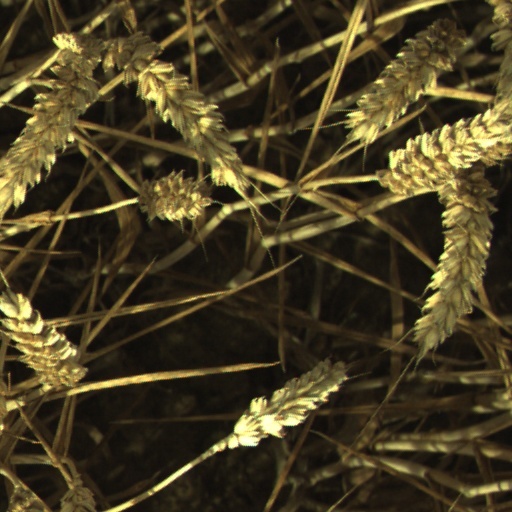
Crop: wheat